Jarrett Robertson

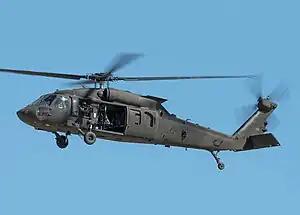
A Black Hawk helicopter operated by the U.S. Army

Robertson died at the age of 52 on February 23, 1993, at around 7:35p.m. in the crash of a Sikorsky UH-60 Black Hawk helicopter near Wiesbaden, Germany. Returning from a meeting at the United States European Command headquarters in Stuttgart, the helicopter crashed while attempting to land at Wiesbaden Air Base. It hit a concrete apron near the air base's control tower and burst into flames. Four service members, including Robertson, died in the crash, and four others were hospitalized with burns.